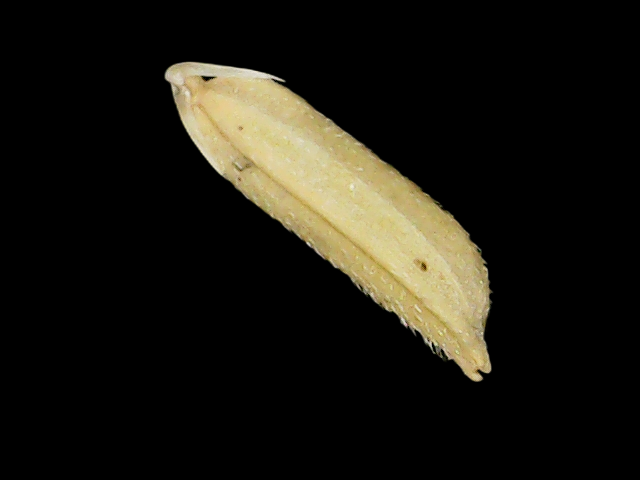
Rice variety: Binadhan26